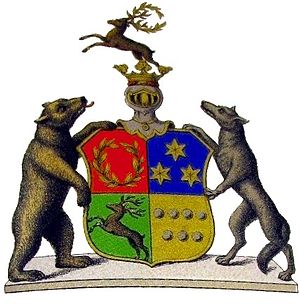
Gyldenkrantz
Slægten Gyldenkrantz' våben tegnet 1895 af Anders Thiset
Gyldenkrantz er en uddød dansk-norsk adelsslægt tilhørende brev- og lavadelen. Slægten er en gren af den nederlandske slægt Geelmuyden.